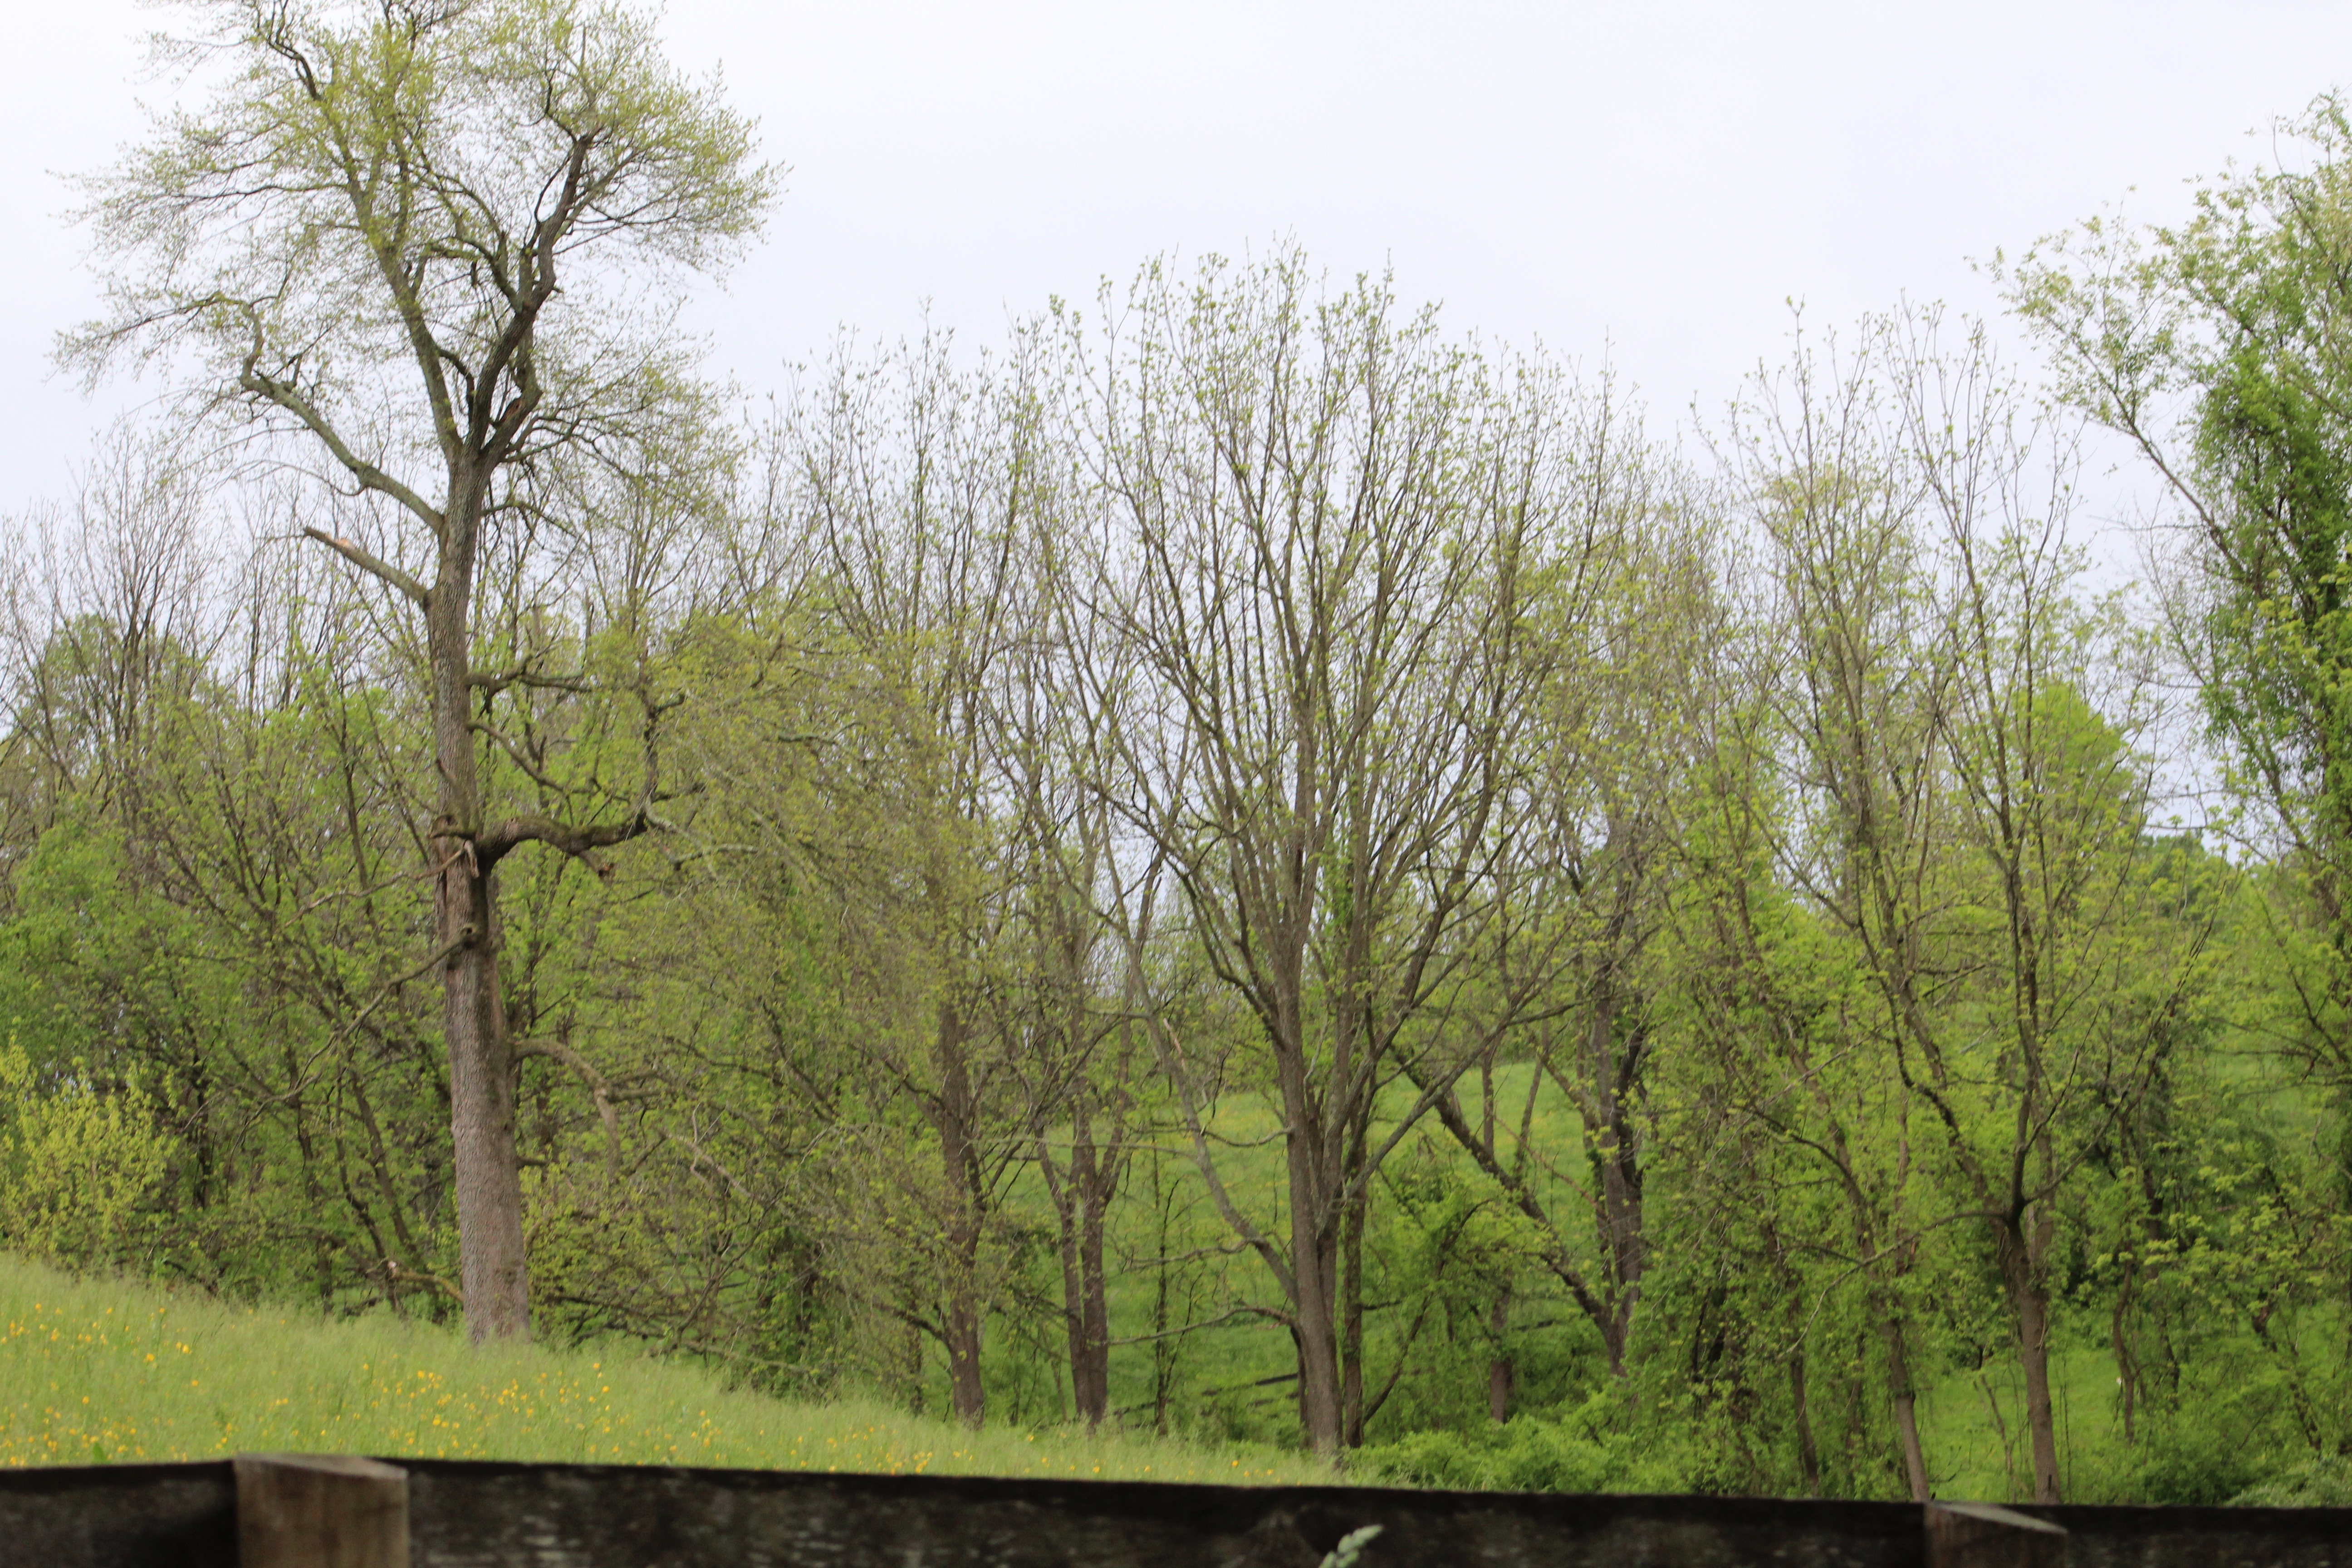
tree, nature, forest, grass, branch, plant, leaf, flower, green, botany, flora, savanna, vegetation, shrub, wetland, woodland, habitat, ecosystem, rural area, natural environment, atmospheric phenomenon, grass family, woody plant